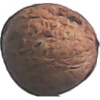
Label: walnut